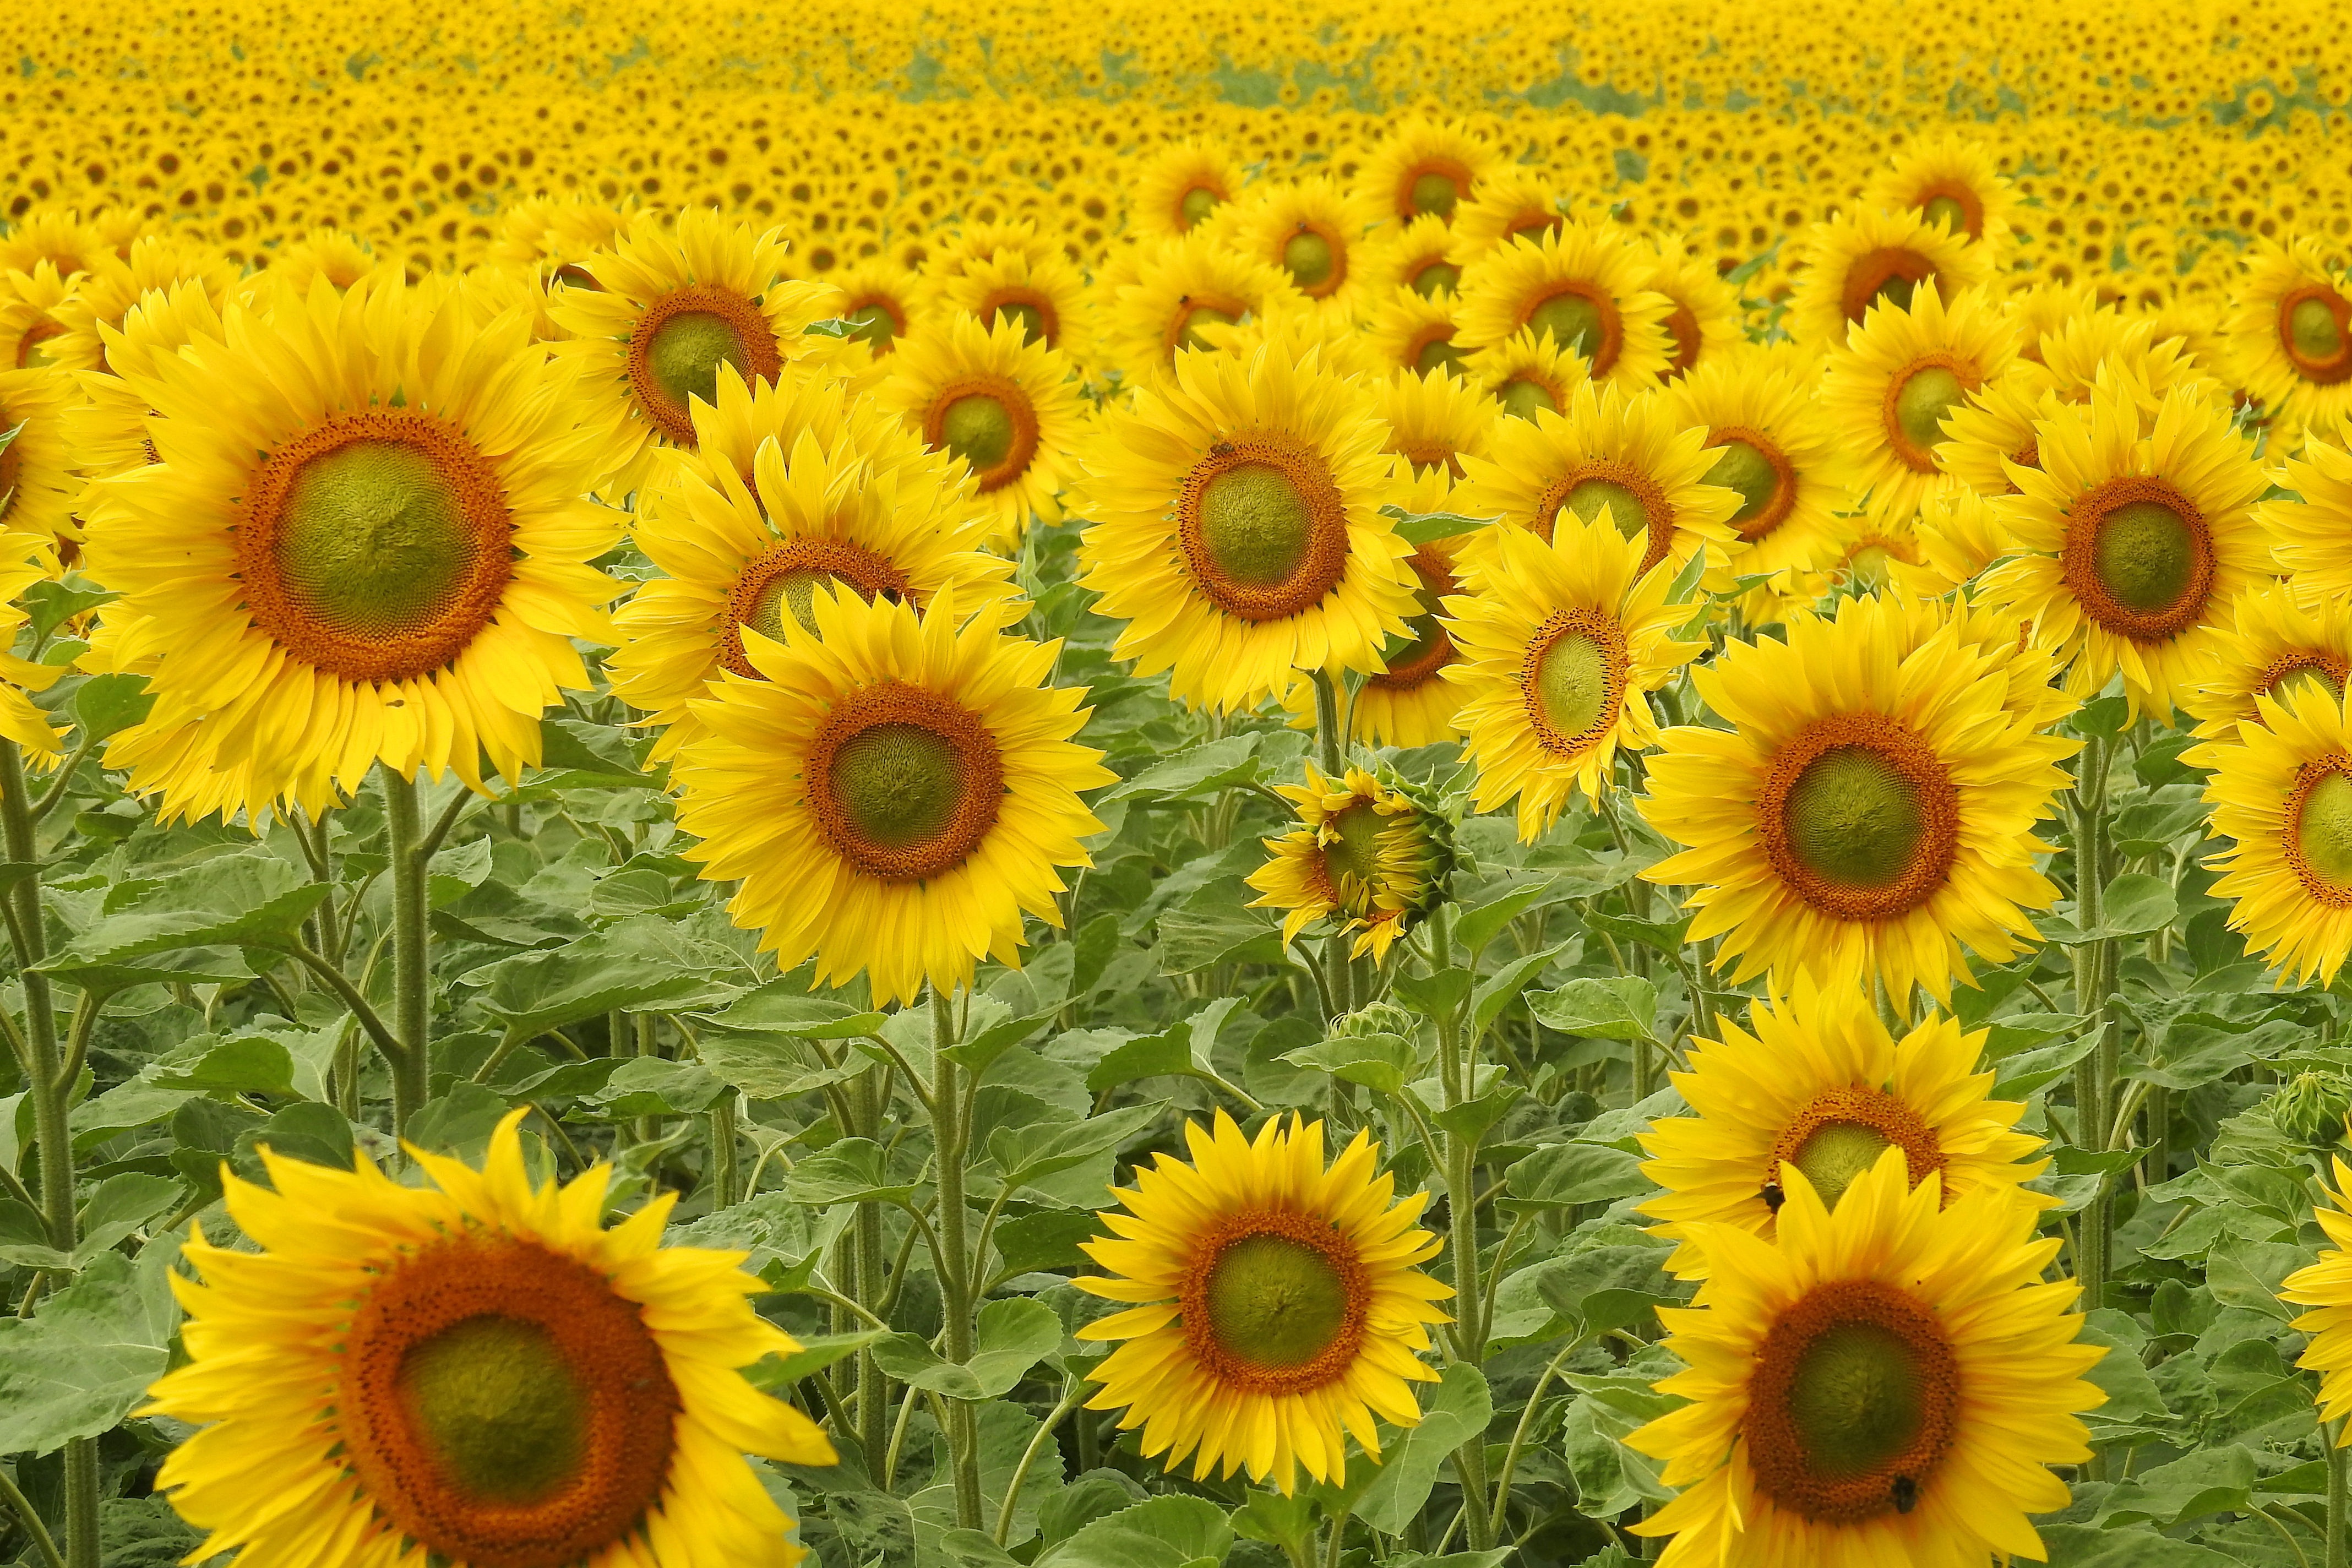
blossom, plant, field, flower, bloom, summer, yellow, sunflower, helianthus, sunflower field, flowering plant, daisy family, sunflower seed, annual plant, land plant